Anne Douglas, Countess of Morton

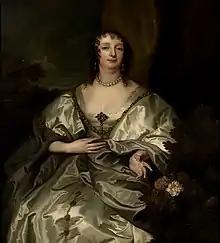
"Anne Villiers, Lady Dalkeith", by Anthony van Dyck

Lady Dalkeith, as she was styled at the time, was a godmother of Princess Henrietta. During the Civil War, the infant princess, less than one-month-old, was left in Lady Dalkeith's care. After being besieged in Exeter by Parliamentary forces in April 1646, she was forced to expend her own funds to care for the princess. She refused to take the child to St James's Palace, endeavouring instead to convey her to France to be united with her mother, Queen Henrietta Maria. She disguised herself and the princess as peasants and fled to Dover and then France. Apparently, during the journey, the princess nearly revealed their identity by innocently informing the townspeople that she was not accustomed to dressing in such a shabby fashion. Nevertheless, they arrived safely. Lady Dalkeith's actions were well-received and highly praised upon her arrival. Shortly after, her father-in-law died, making her Countess of Morton.